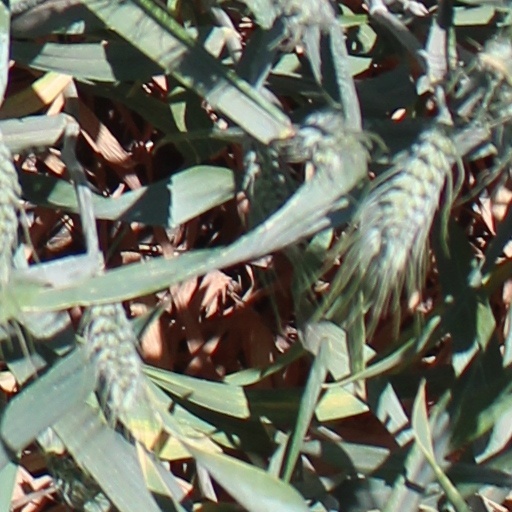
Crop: wheat